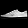
Label: Sneaker